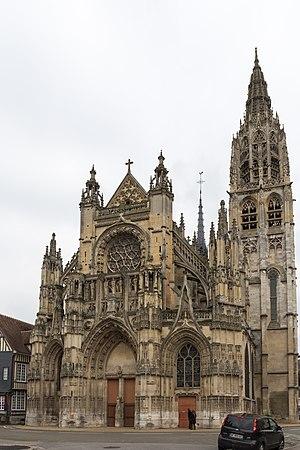
Église Notre-Dame de Caudebec-en-Caux.